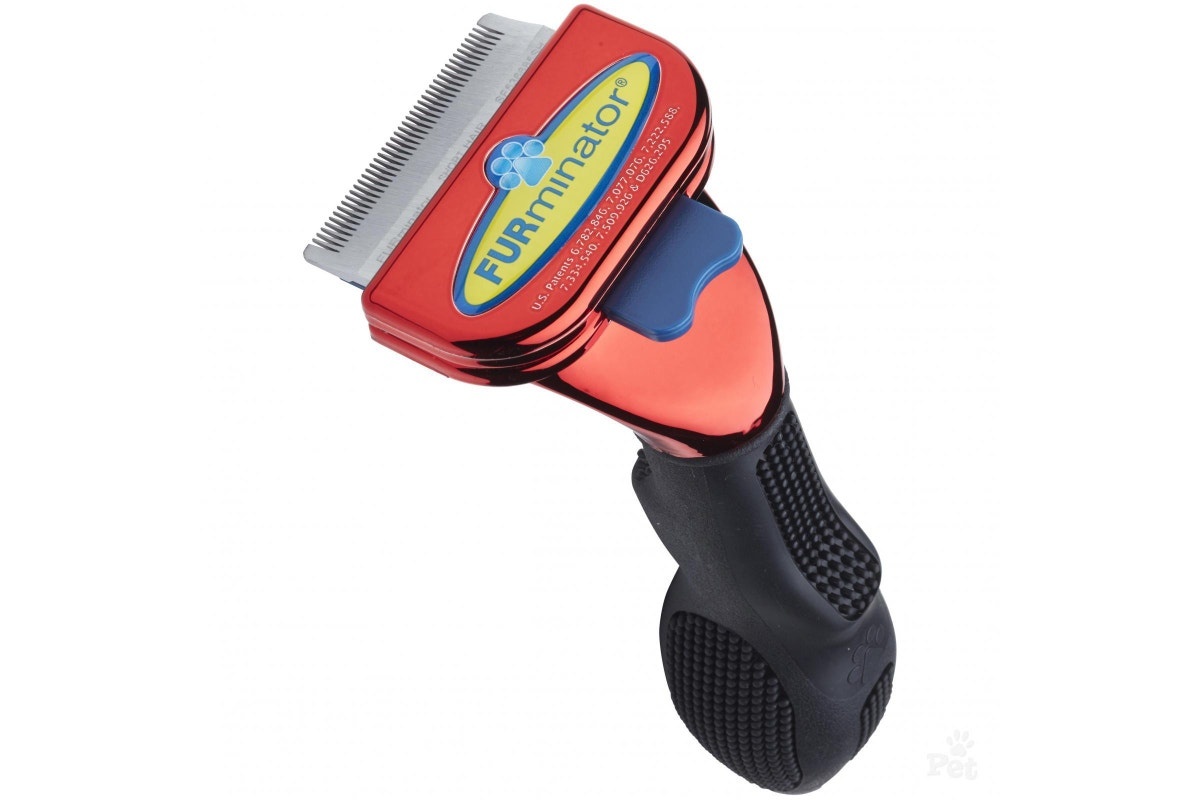
Furminator DeShedding Tool for Small Long Hair Dog (Metallic Red)
100% Traditional Layby. Delivery after full payment. Attention, eager beaver! Need your delivery in a flash? No worries, mate! We're here to save the day! Just give us an email at admin@layawaydepot.co.nz and let us know if you would like to pay more or less each week. Rest assured, we'll also provide you with an estimated delivery date when we make these changes. So don't you worry, your delivery dreams are in safe hands! Product Details A regular grooming routine improves the health and hygiene of pets. This stainless steel edge readches through the topcoat to safely and easily remove loose hair and undercoat without damaging topcoat or cutting skin whem used as directed. Reduces loose hair from shedding up to 90% with regular use. Specifications Details Barcode 9322219025140 Release Date May 29th, 2019 Warranty & Returns We are committed to protecting your rights under the Consumer Guarantees Act and working with our suppliers to assist with warranty claims. Products sold by Layaway Depot will be covered by a Manufacturer's Warranty for at least a one-year period from the date of purchase. Your warranty will cover any manufacturing defects which, if existing, will present themselves within this warranty period. Your warranty will not cover normal wear and tear, faults caused by misuse, and accidents which cause damage or theft caused after delivery. Using the product in a way it is not designed for will void your warranty. We can only process ONE order per customer at a time.
Brand: Layaway Depot NZ
Category: Animals & Pet Supplies > Pet Supplies > Pet Grooming Supplies > Pet Combs & Brushes > Deshedders